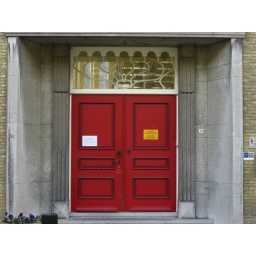
Painted wooden door with art deco-style window above